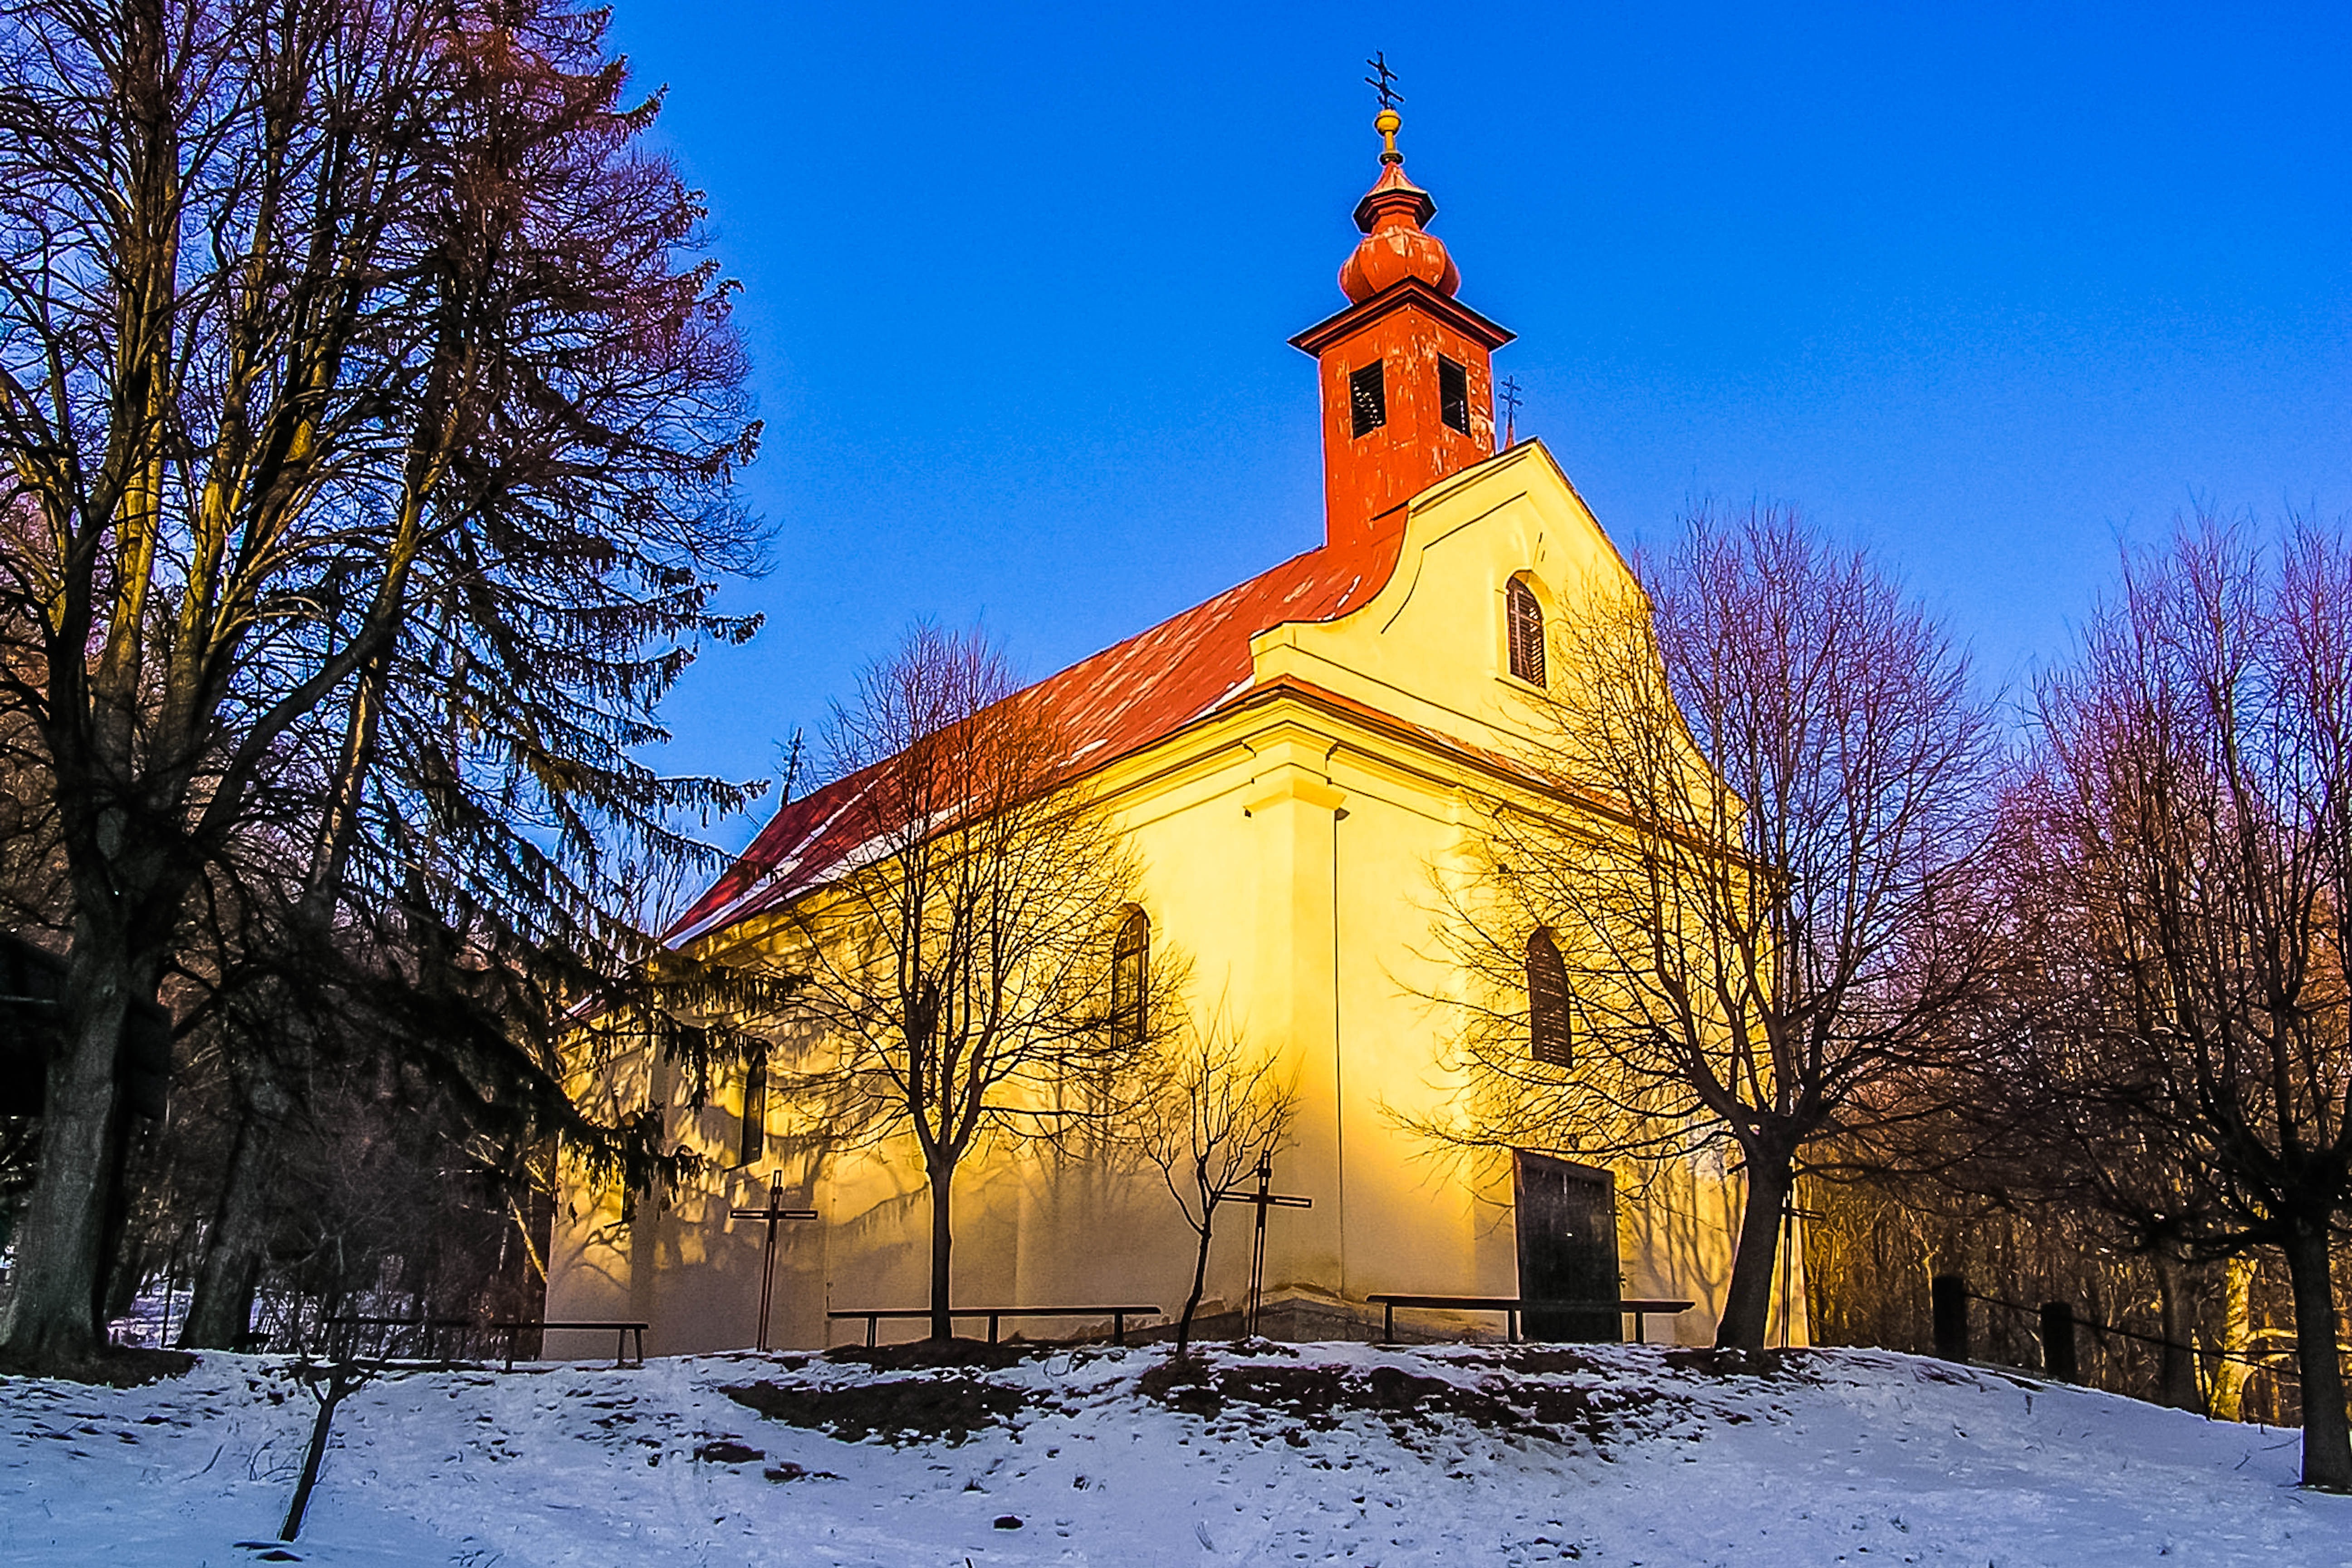
tree, snow, winter, building, evening, tower, autumn, church, chapel, season, place of worship